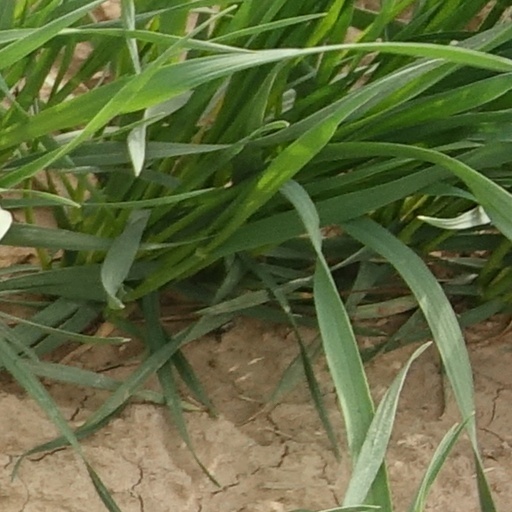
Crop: wheat